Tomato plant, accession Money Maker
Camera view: horizontal (90 deg, fisheye); turntable rotation: 90 degrees
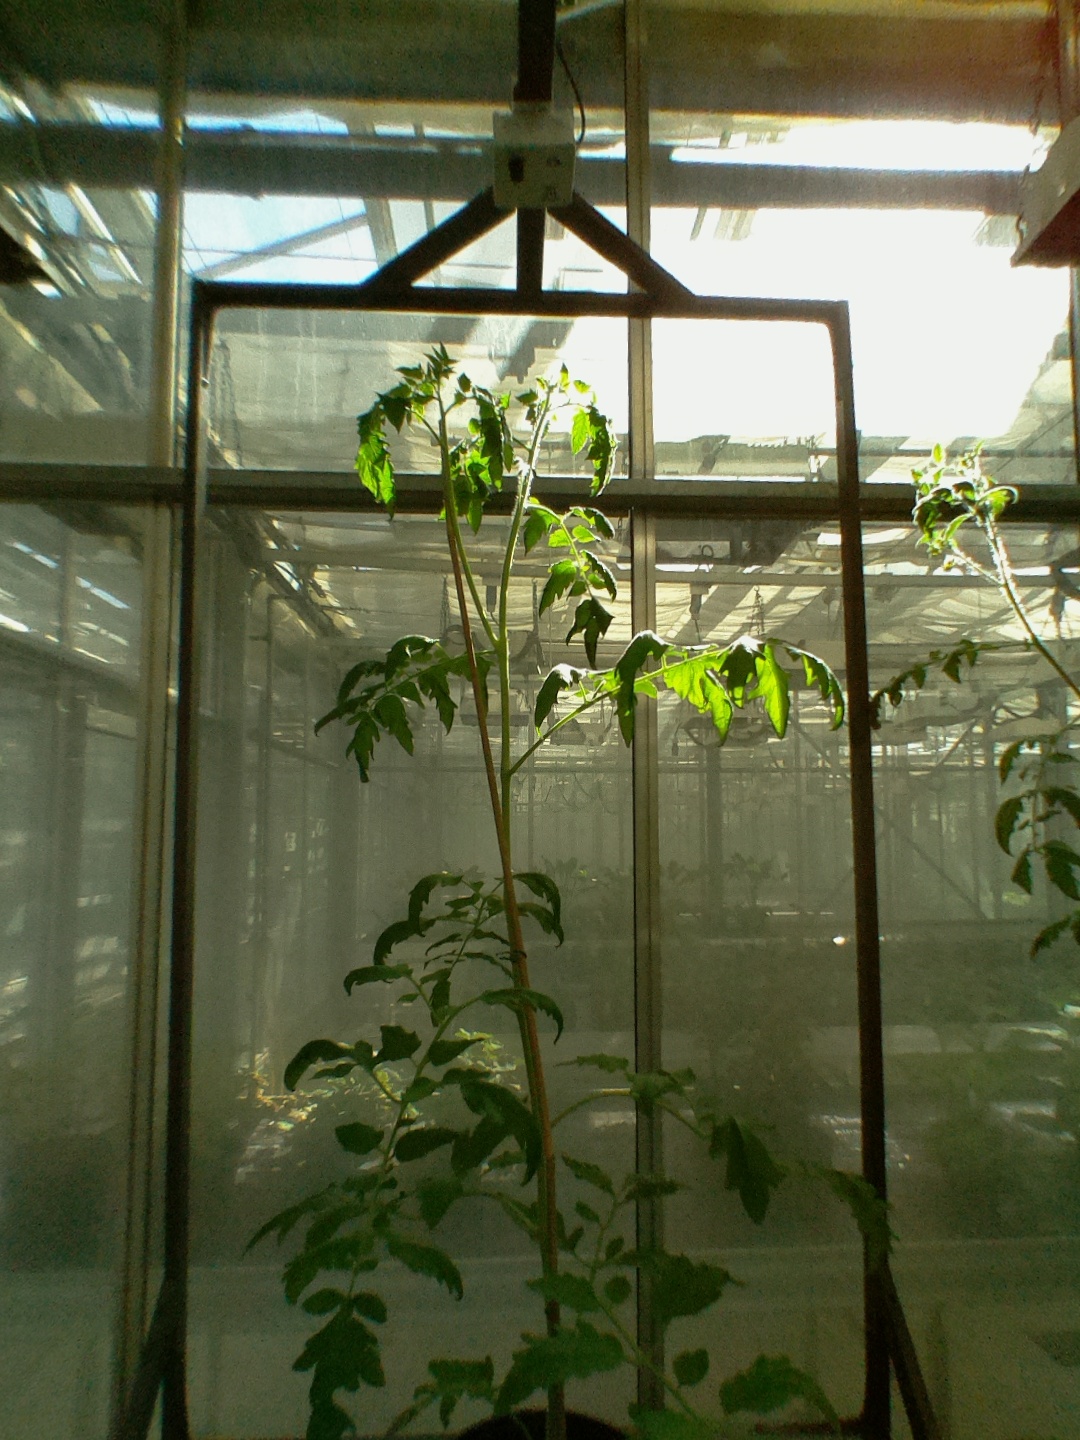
BBCH growth stage 53: 3 inflorescences visible